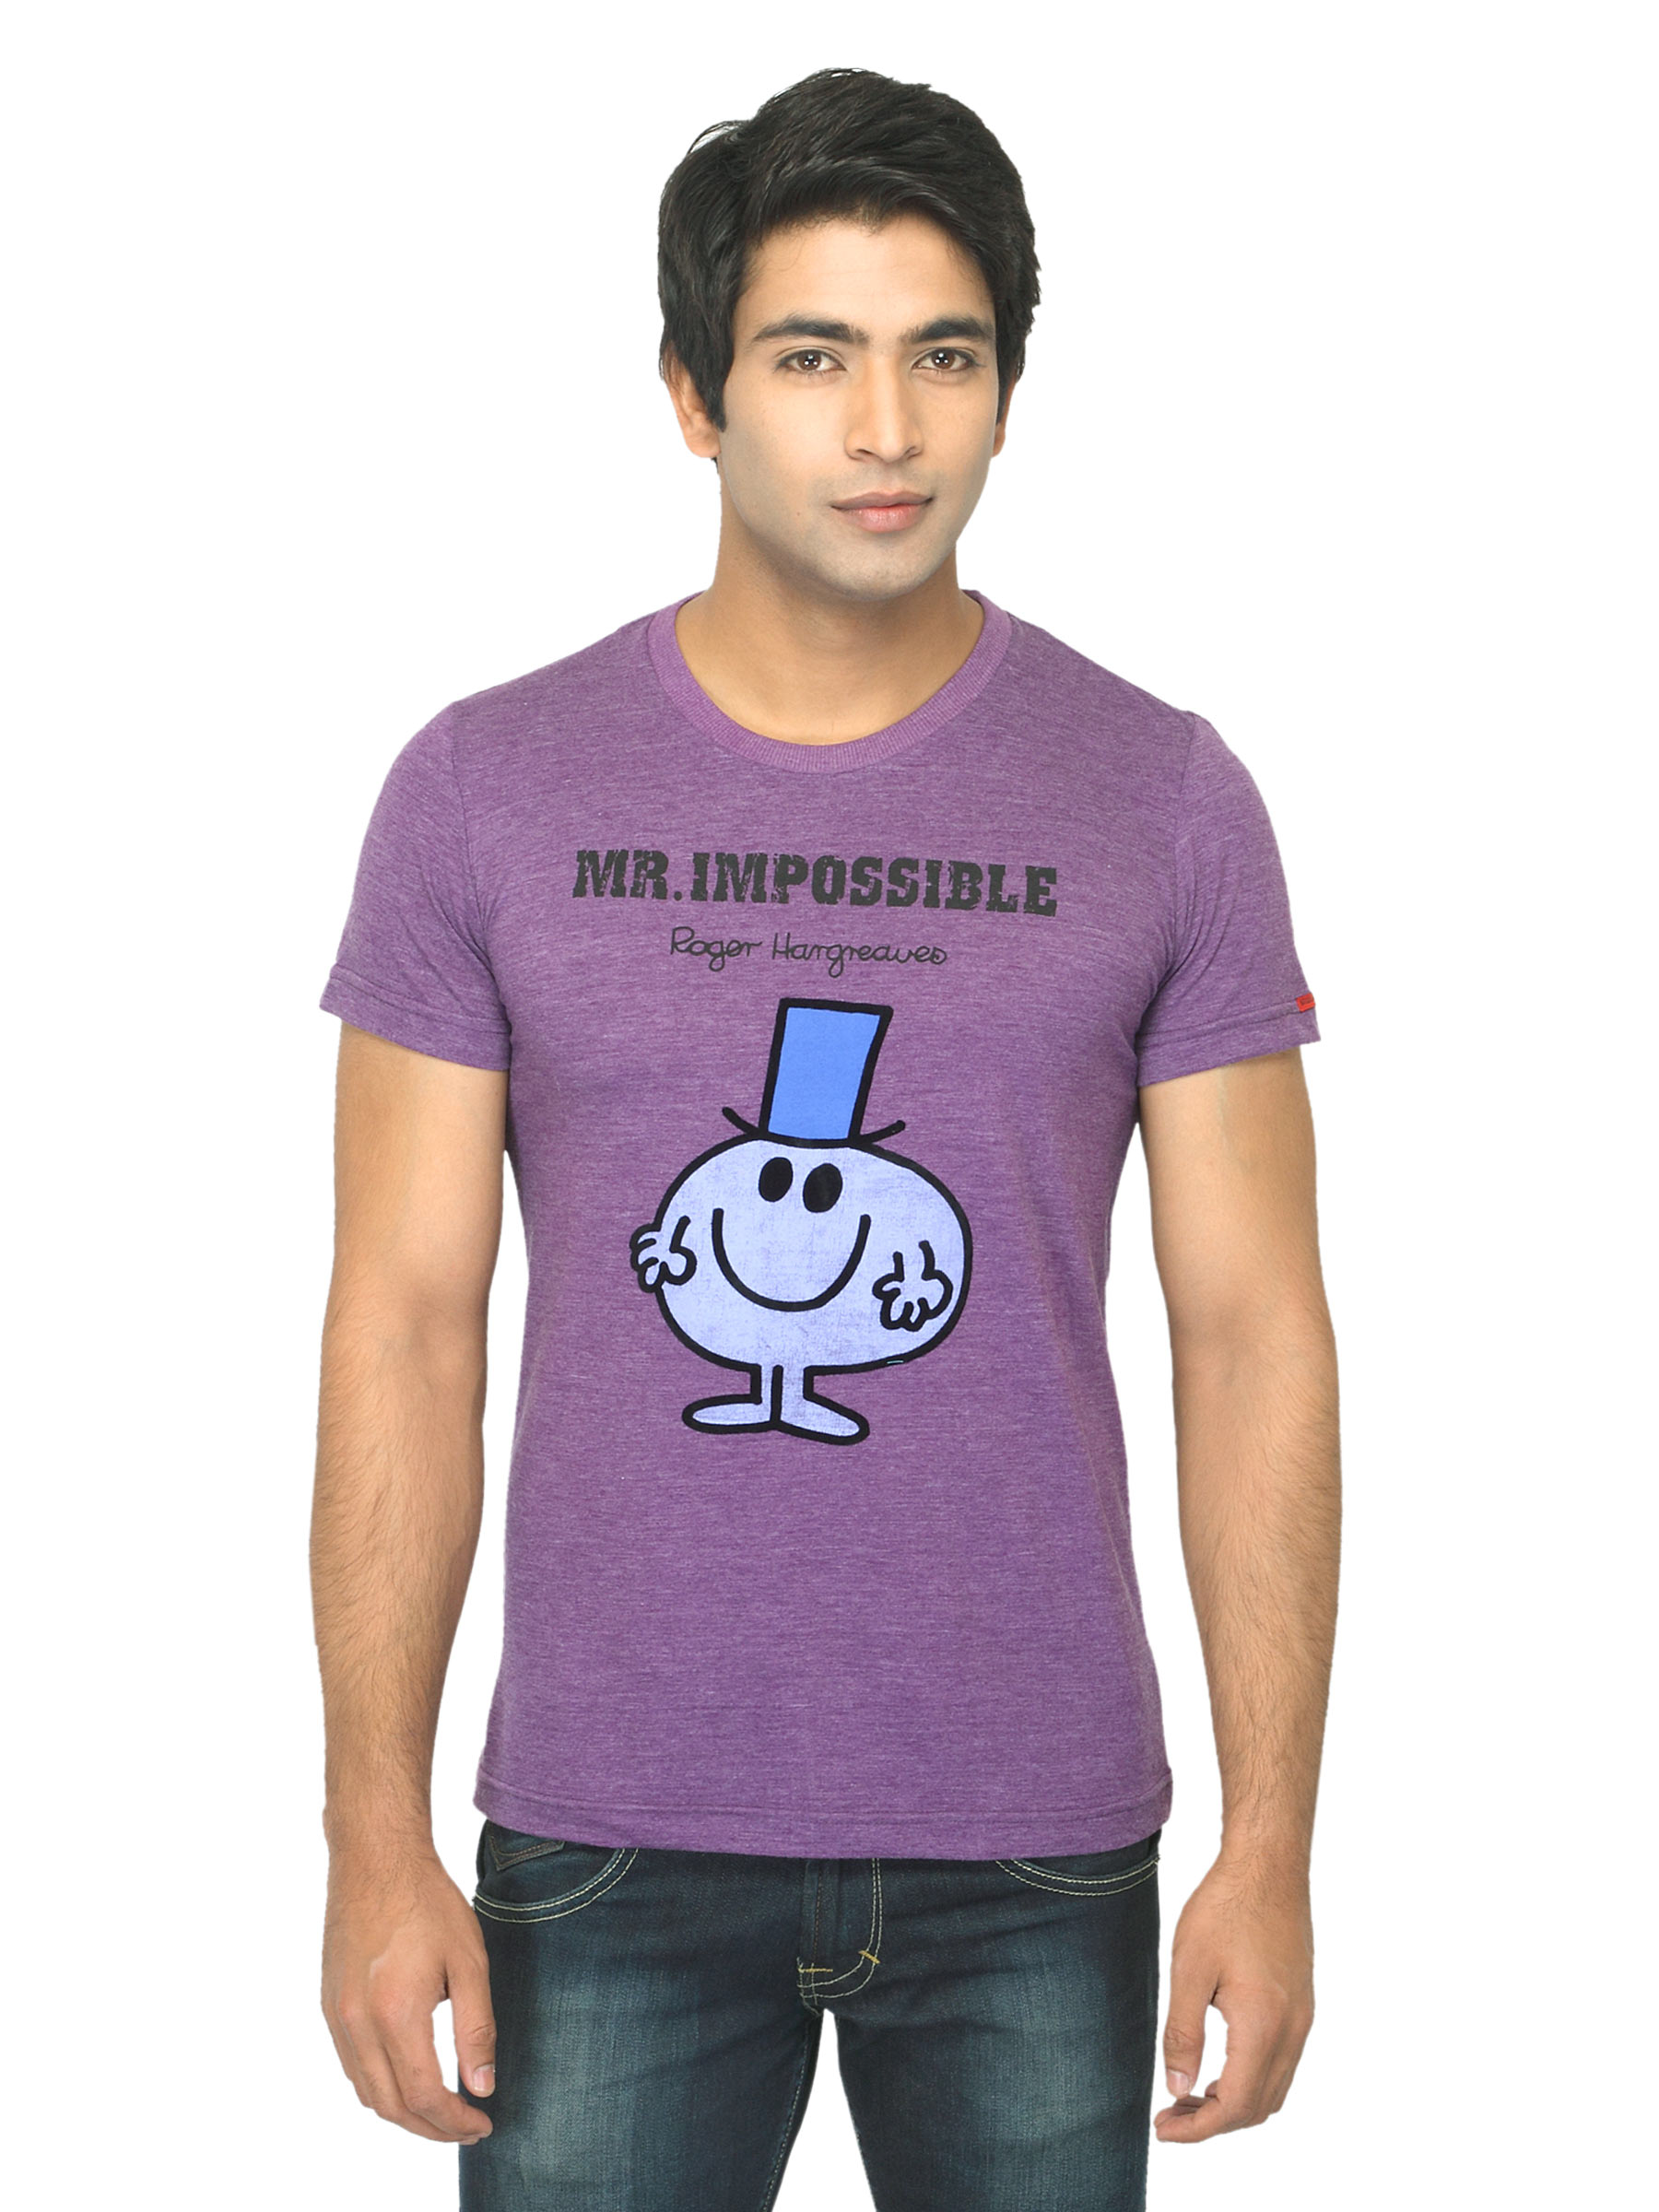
Mr. Men Printed Purple T-shirt
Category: Apparel / Topwear / Tshirts
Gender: Men
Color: Purple
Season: Summer 2012
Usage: Casual